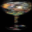
Label: cup